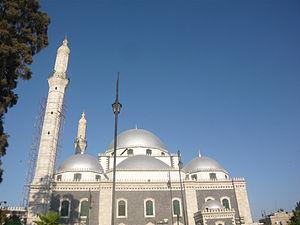
Le patrimoine syrien durant la guerre civile syrienne et depuis l'année 2011, a fait l'objet par ses protagonistes, d'importantes et étendues destructions par tirs et bombardements, et aussi par occupations illégales et pillages des sites.